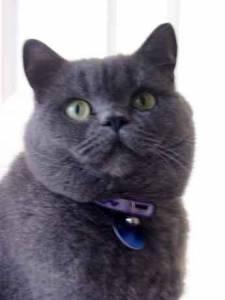
British Shorthair